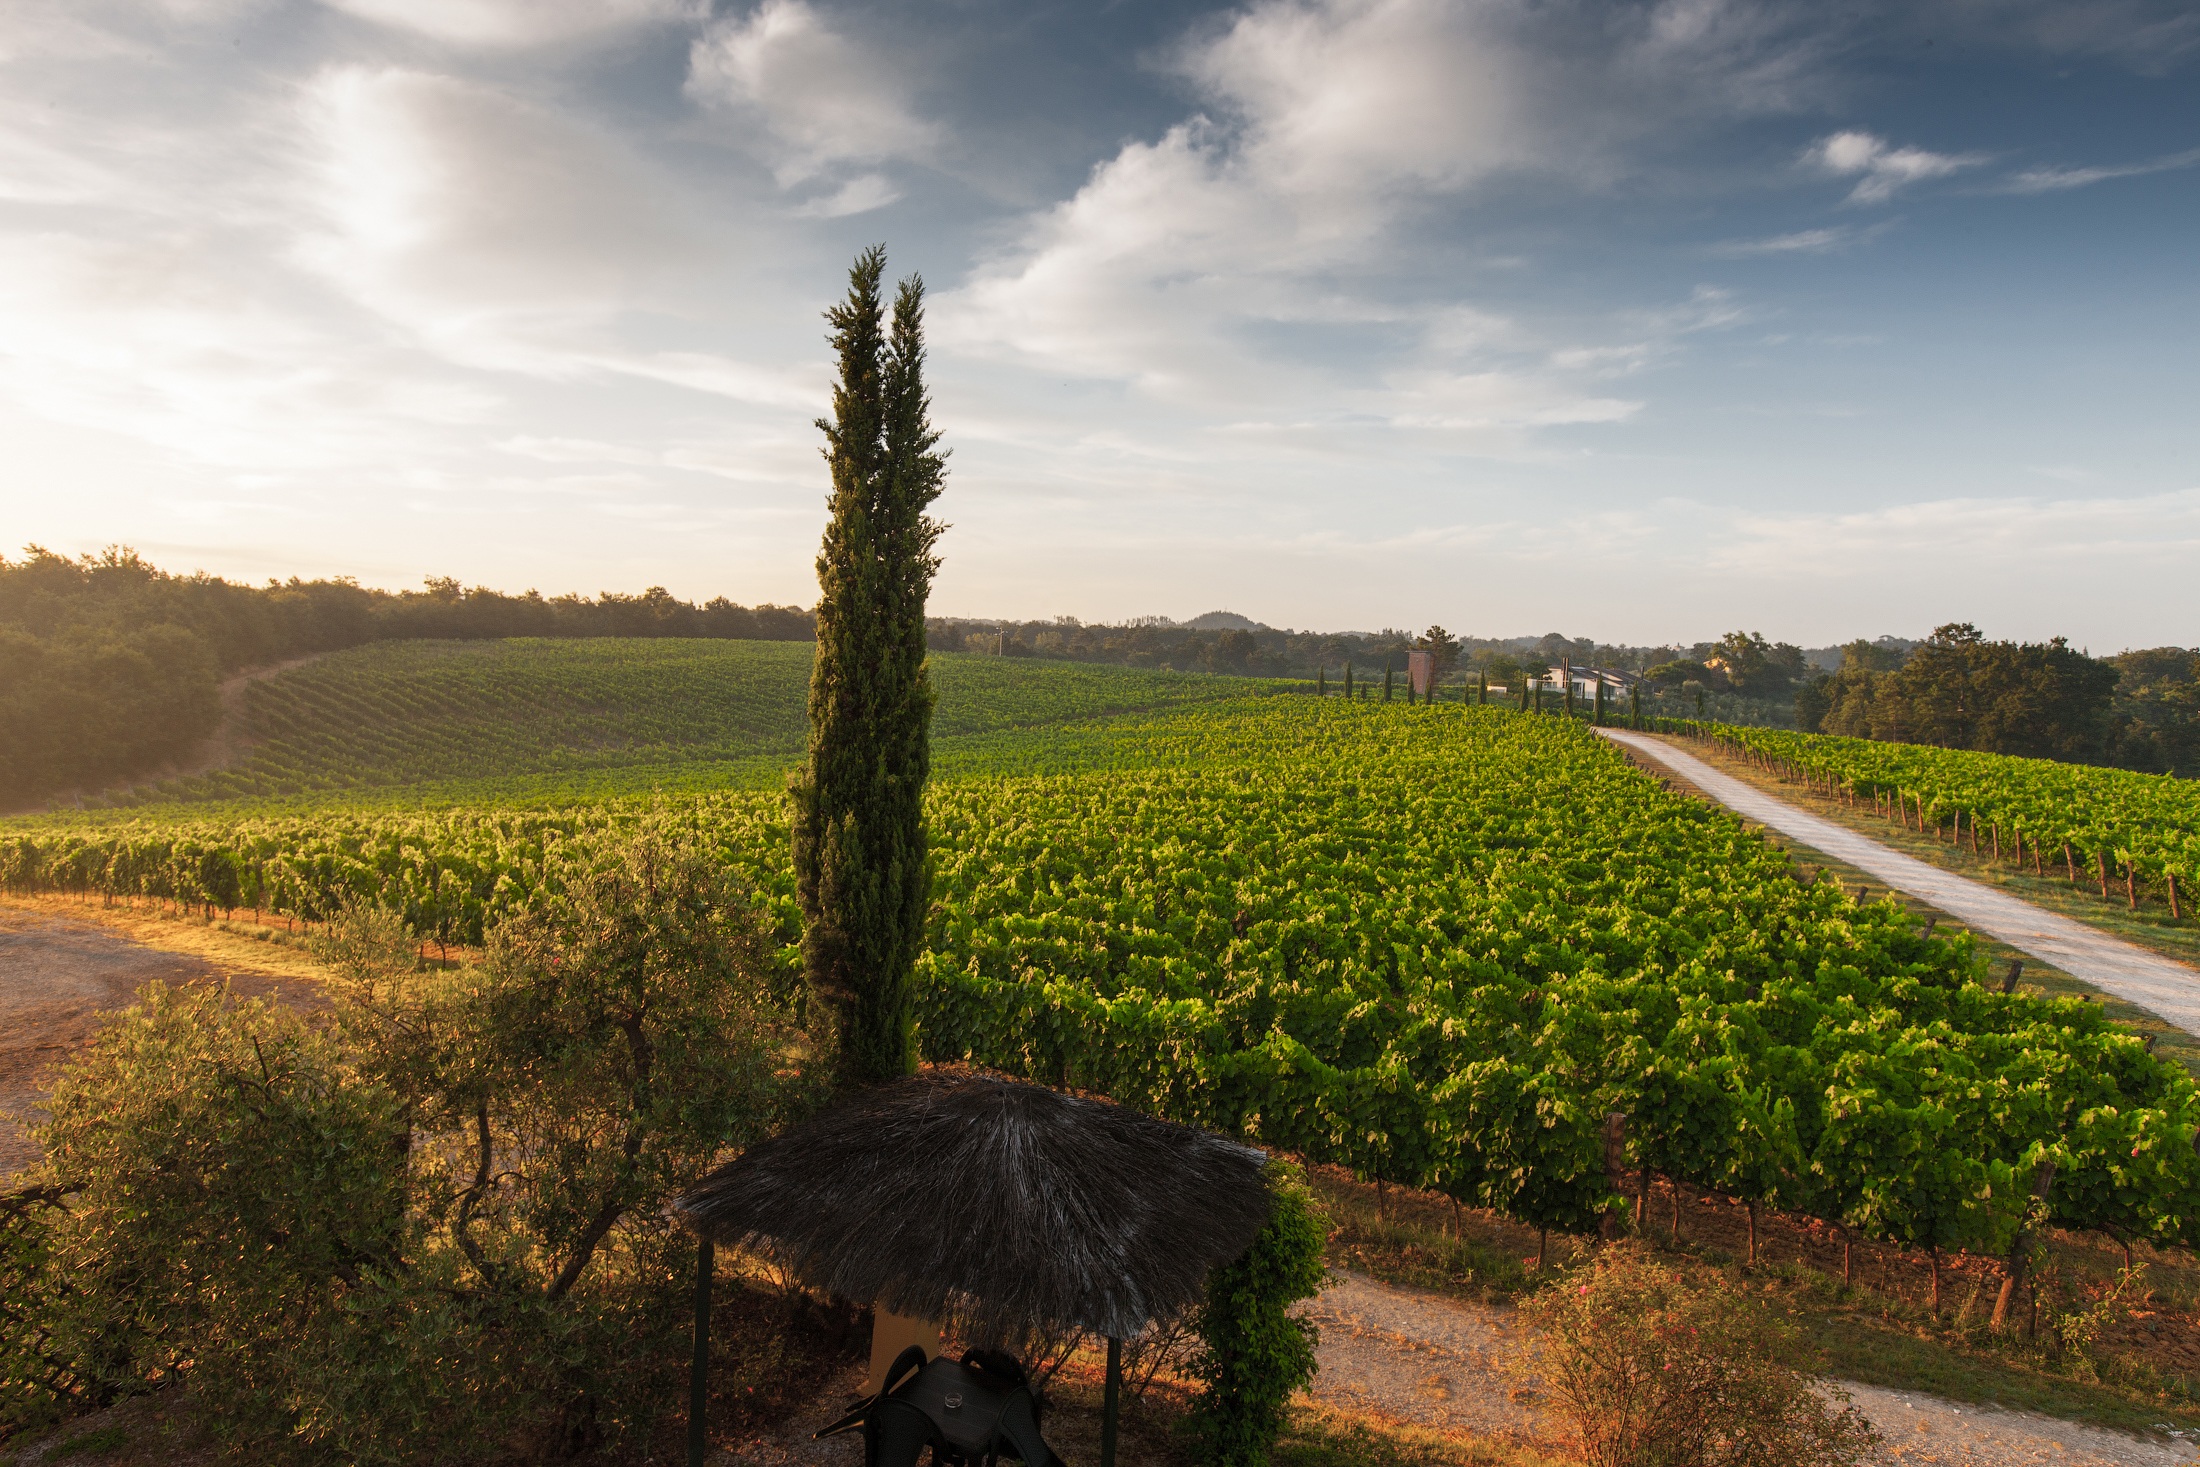
landscape, tree, nature, grass, plant, sky, grape, wine, field, farm, morning, hill, flower, evening, green, crop, soil, italy, tuscany, agriculture, plain, outdoors, clouds, plantation, wide, rural area, woody plant, arecales